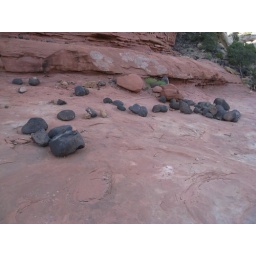
The black rocks are volcanic ejecta, against the red rock walking through the canyon. Cohab canyon hike. gc 016